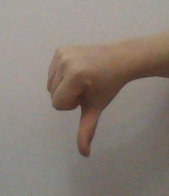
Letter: waw